Sergey Revin

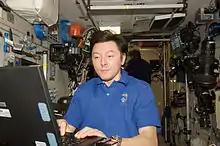
Sergei Revin in the Zvezda Service Module of the International Space Station in August 2012.

In April 1996 Revin was enlisted to the NPO-Energia cosmonaut corps as a test cosmonaut candidate. From April 1996 to June 1998 he was taking basic space training course. On June 17, 1998, the Interdepartmental Qualification Board qualified him as a test cosmonaut.